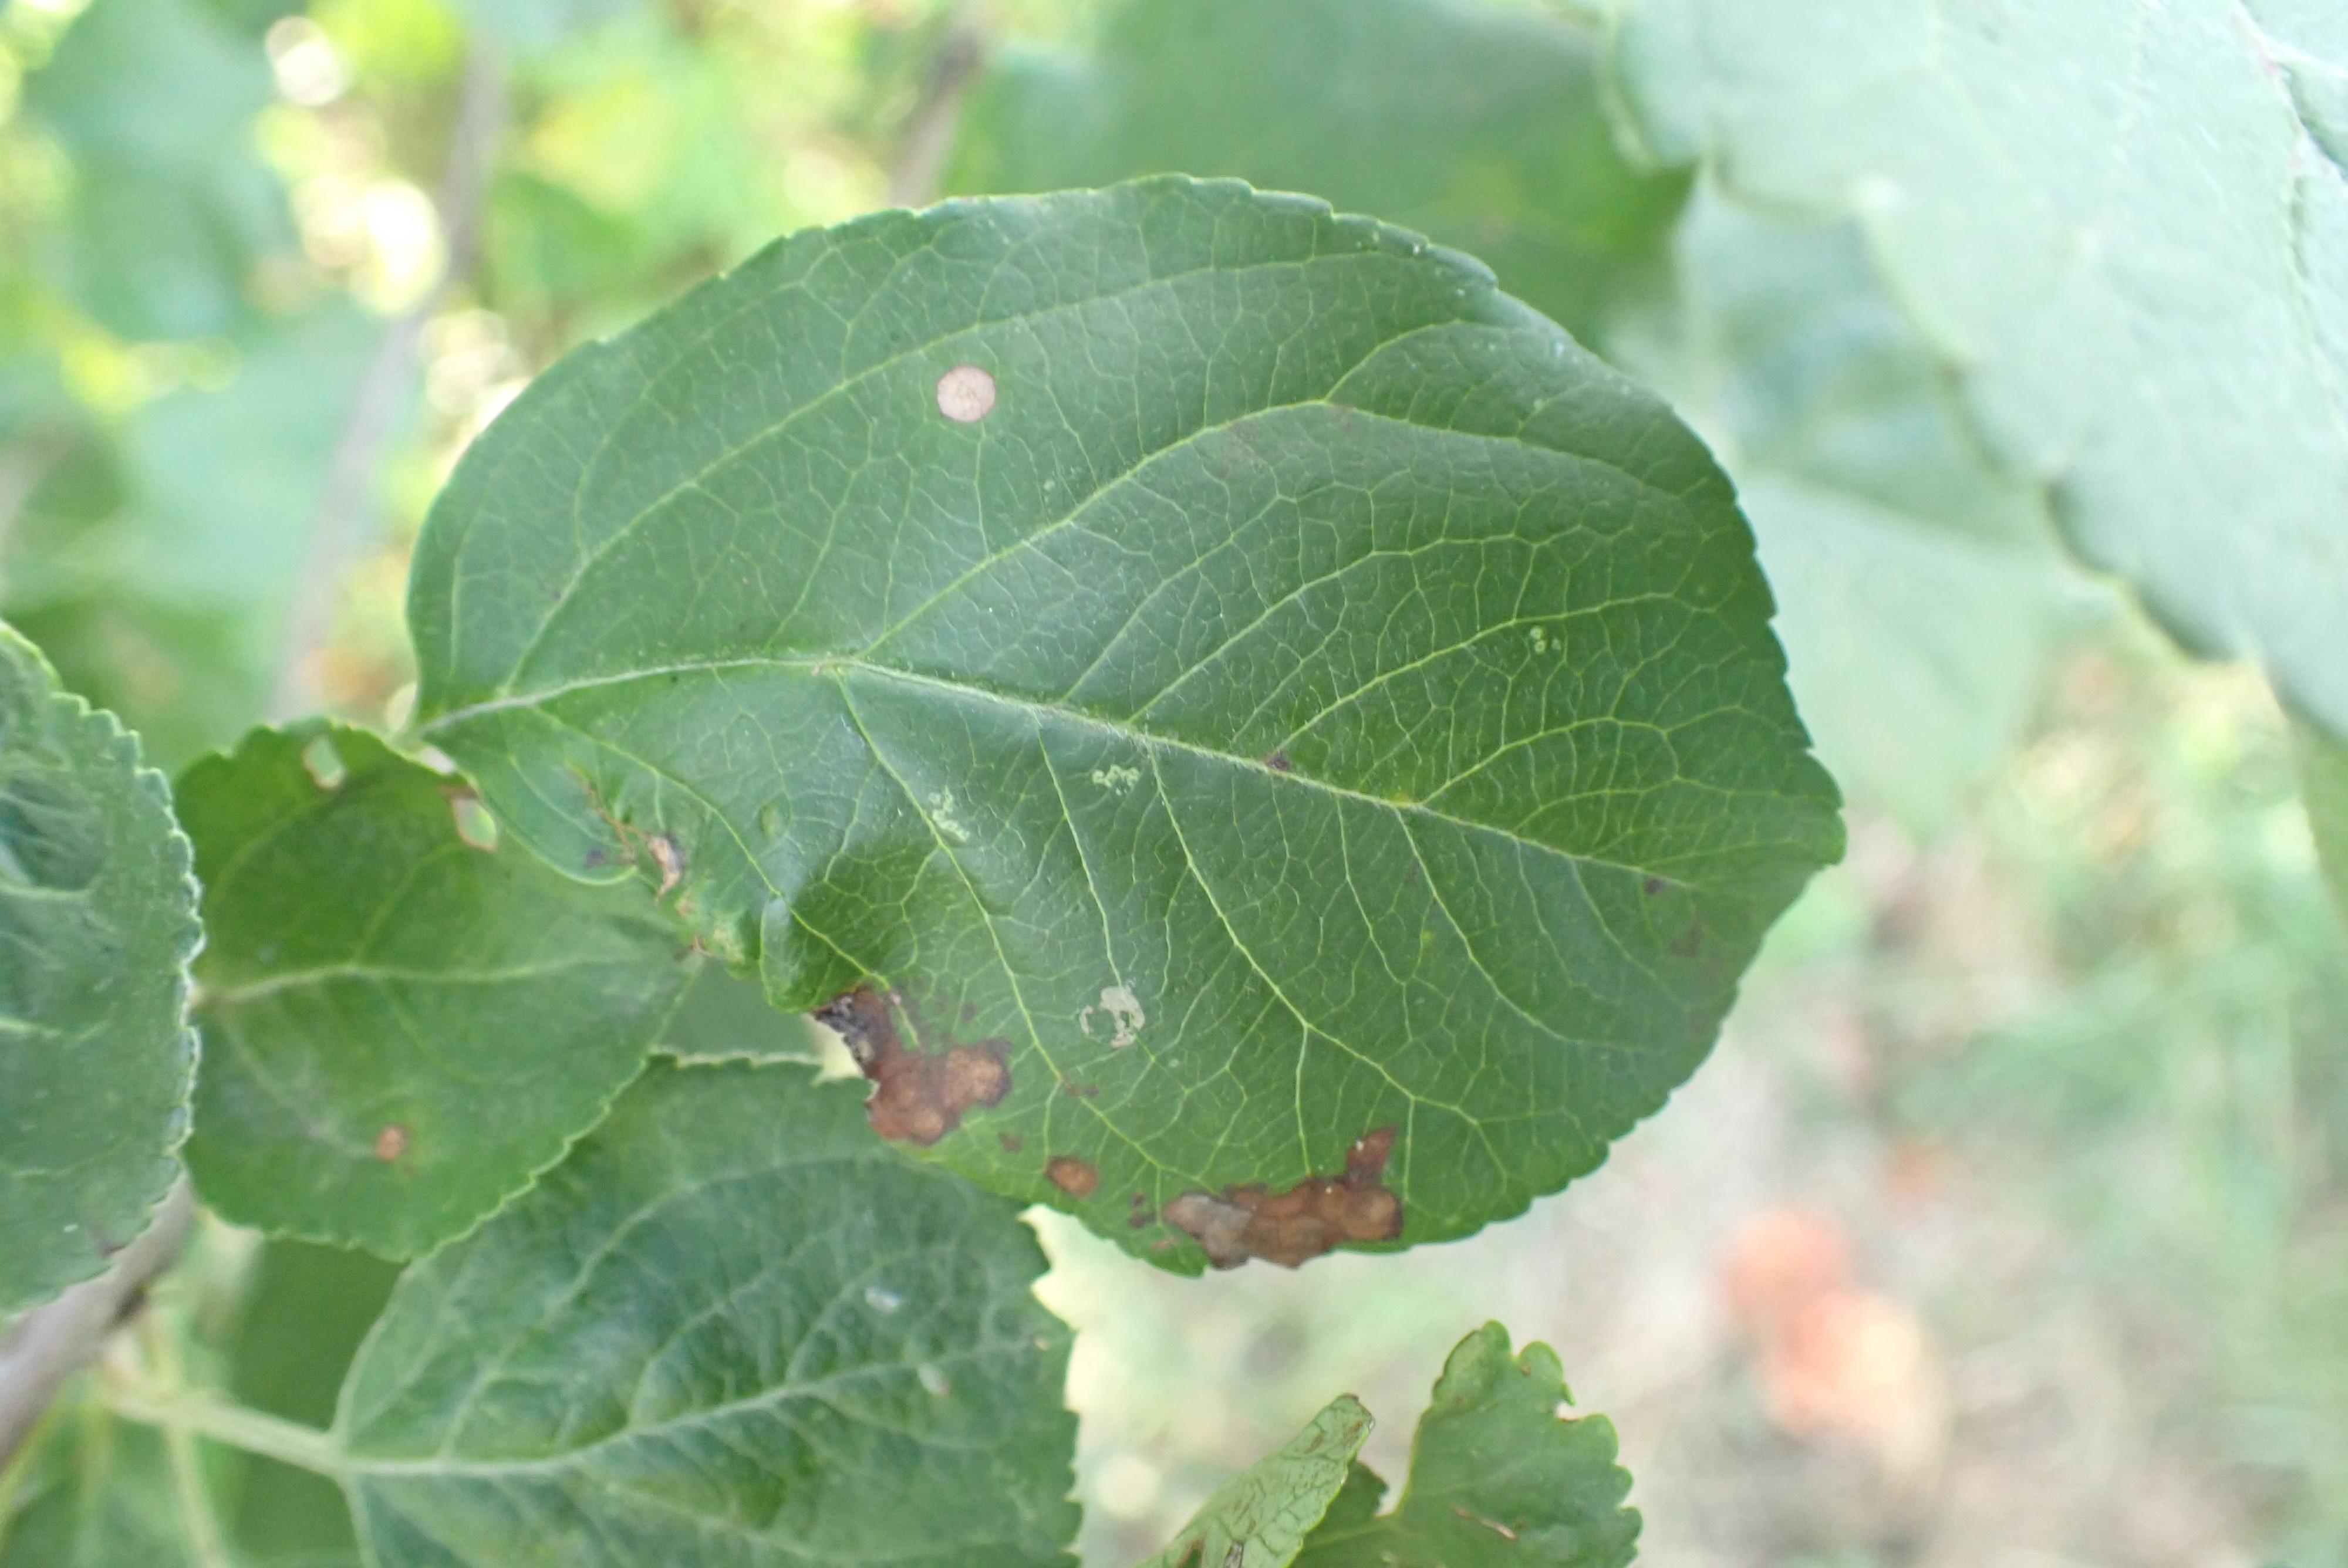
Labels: frog_eye_leaf_spot, complex